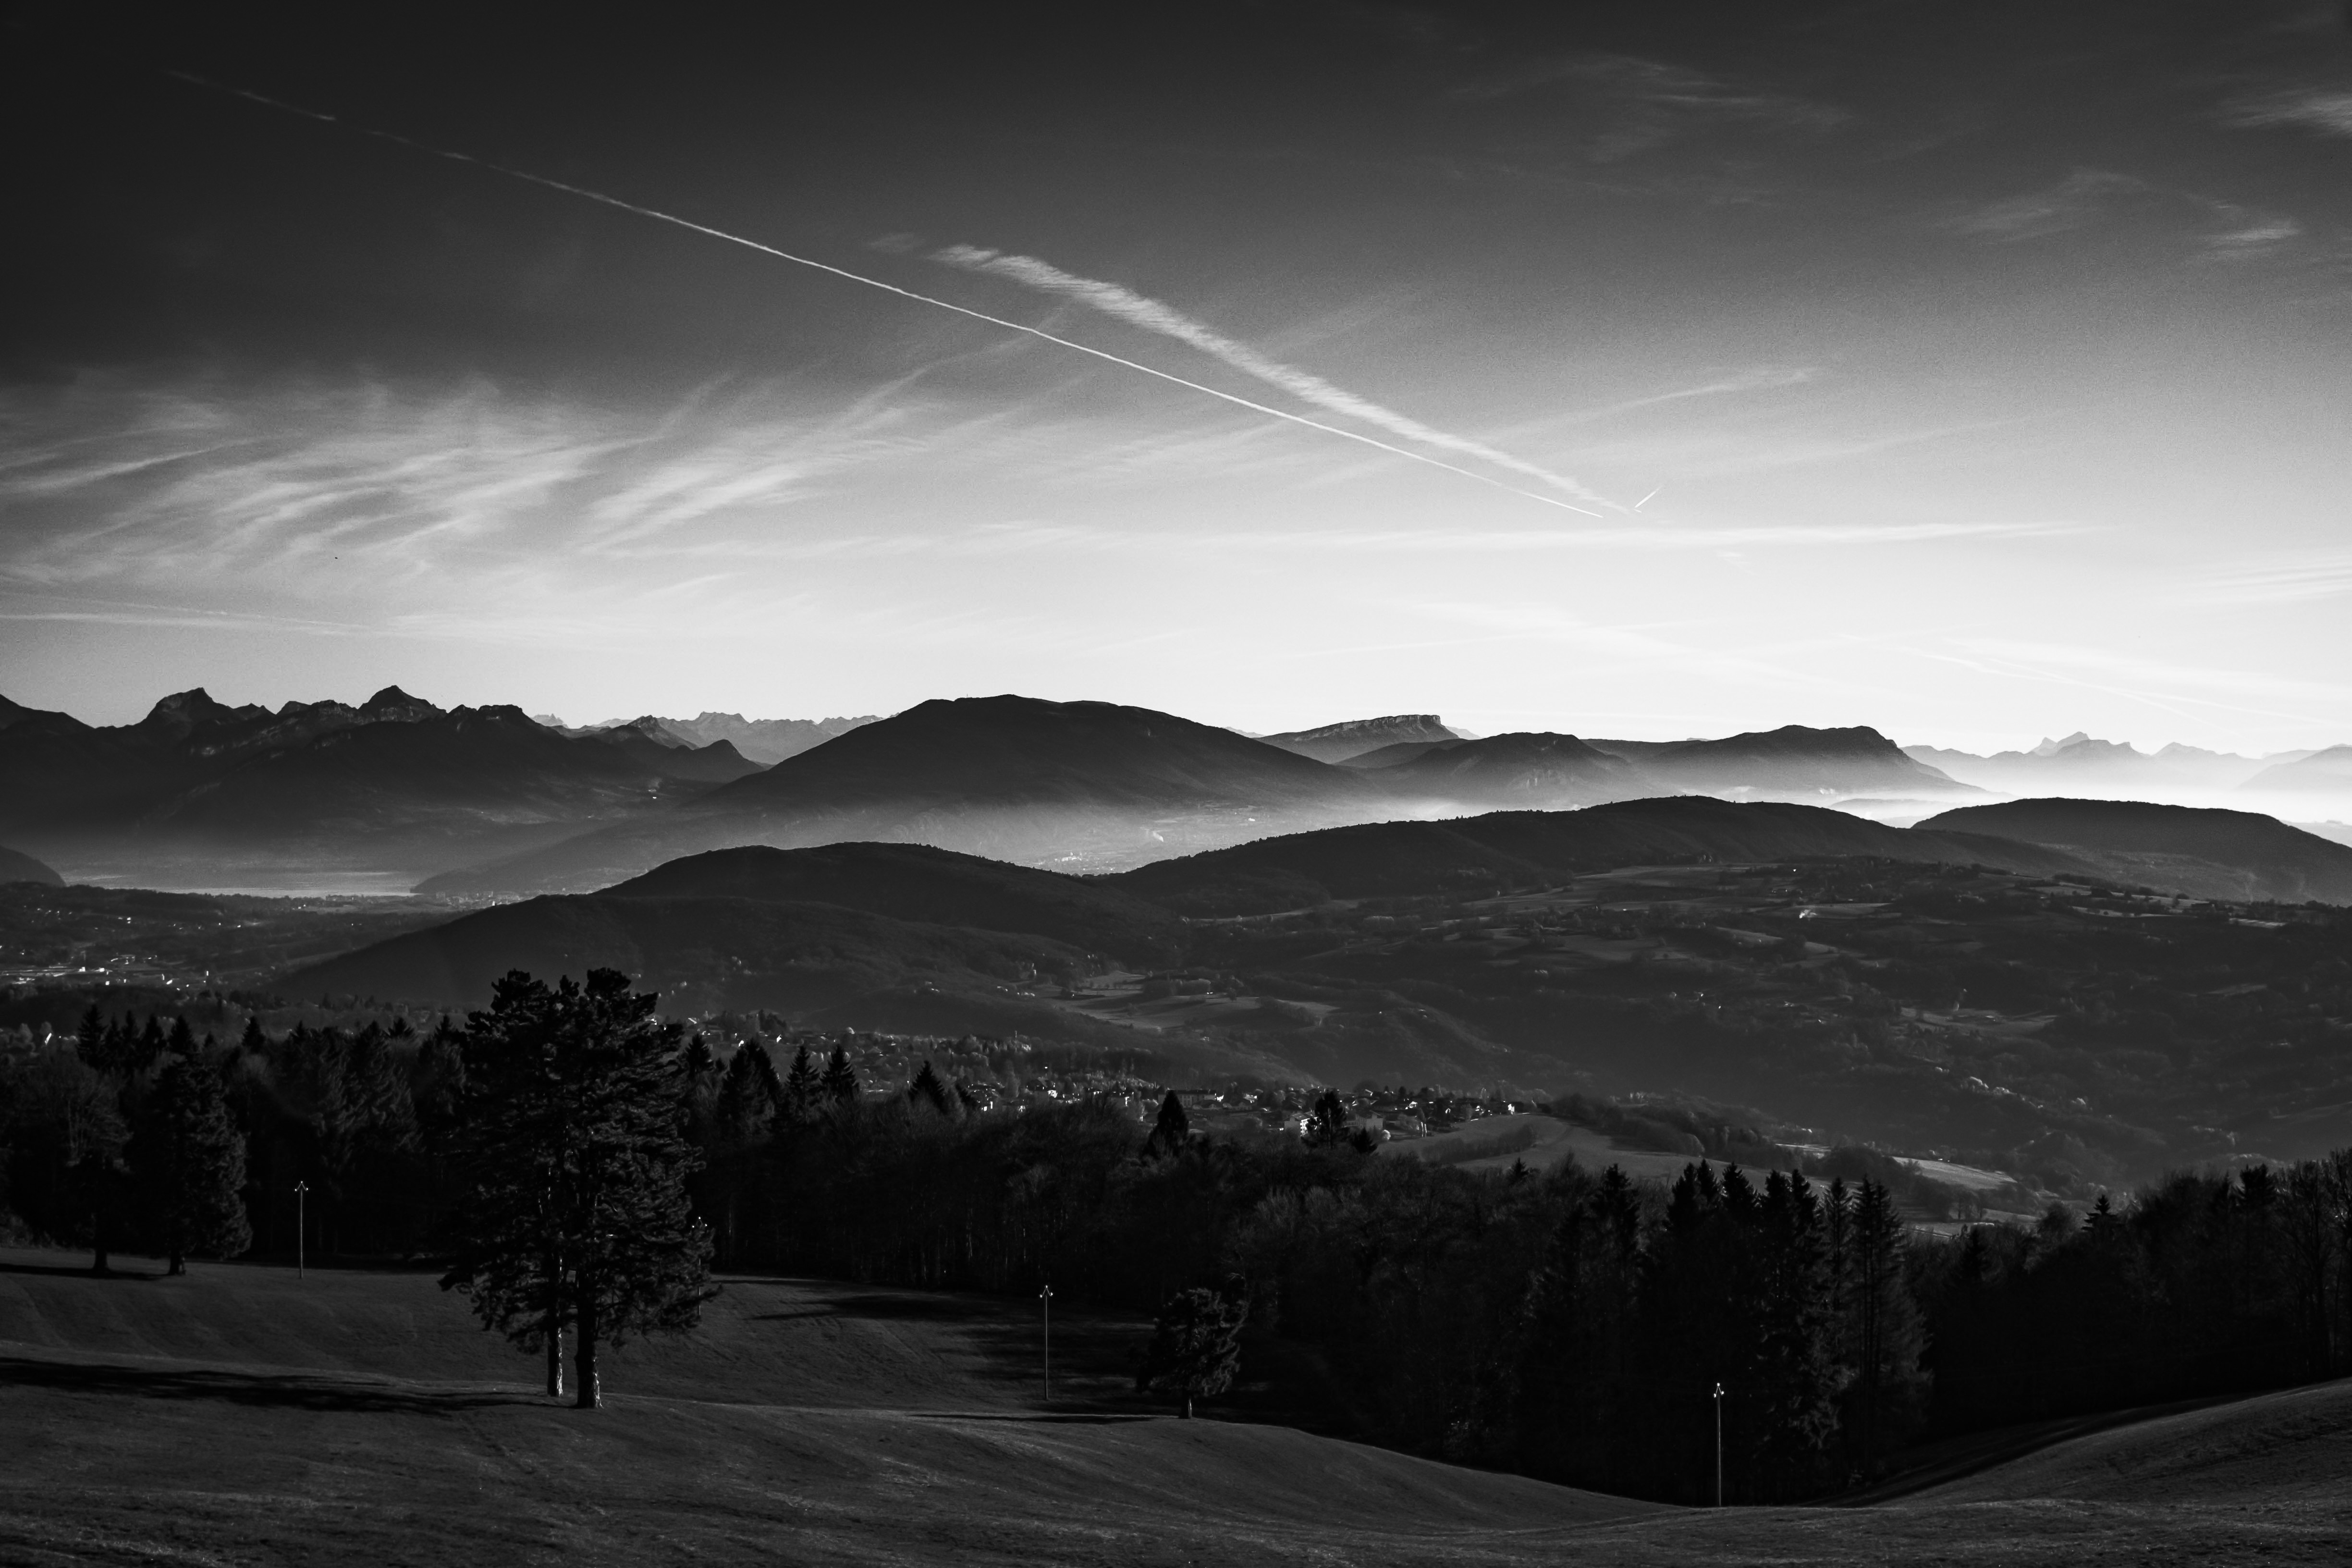
landscape, nature, mountain, snow, winter, cloud, black and white, sky, sunrise, mist, photography, morning, hill, dawn, atmosphere, mountain range, dusk, evening, weather, darkness, monochrome, monochrome photography, atmospheric phenomenon, mountainous landforms